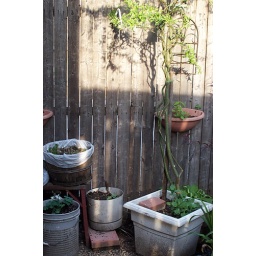
You really really have to look for the black cat in the shadows between and behind the planters.